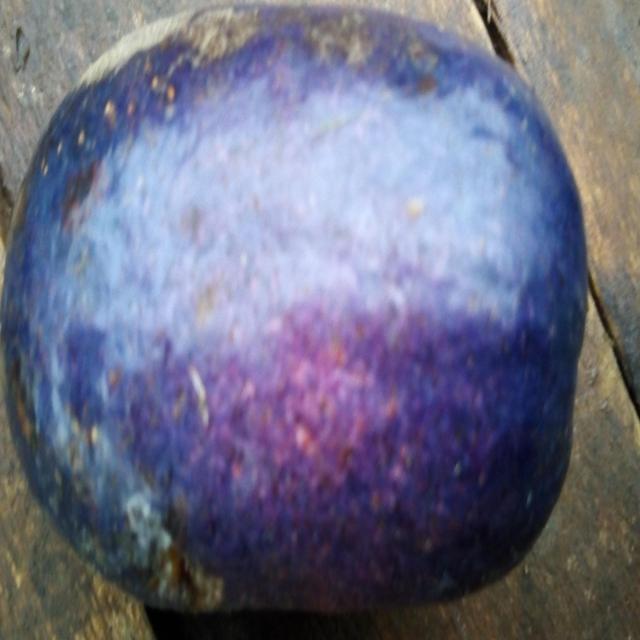
Plum grade: unaffected